Saint Clair Cemin

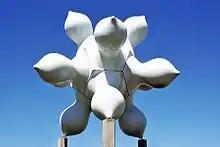

Saint Clair Cemin (born Cruz Alta, Brazil in 1951) is a postmodern sculptor.